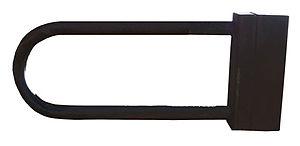
La Fédération française des motards en colère est une association loi de 1901 destinée à fédérer les usagers des véhicules motorisés à deux ou trois roues. Son objectif est de développer la pratique de ce moyen de transport et de défendre ses utilisateurs. Elle agit dans le domaine de la sécurité routière en initiant des actions de communication, de prévention et de formation, ceci pour améliorer la connaissance du danger, la prise de conscience des différents usagers de la route ainsi que l'esprit de responsabilité et d’entraide des motards. Parmi ses moyens d’action, on peut noter l’organisation de journées de prévention, des campagnes d'affichage, la tenue de réunion périodique, l'organisation de manifestations ou de journées pédagogiques.
Un antivol est un dispositif ou un mécanisme destiné à dissuader, décourager, retarder, signaler ou empêcher le vol d'un objet.